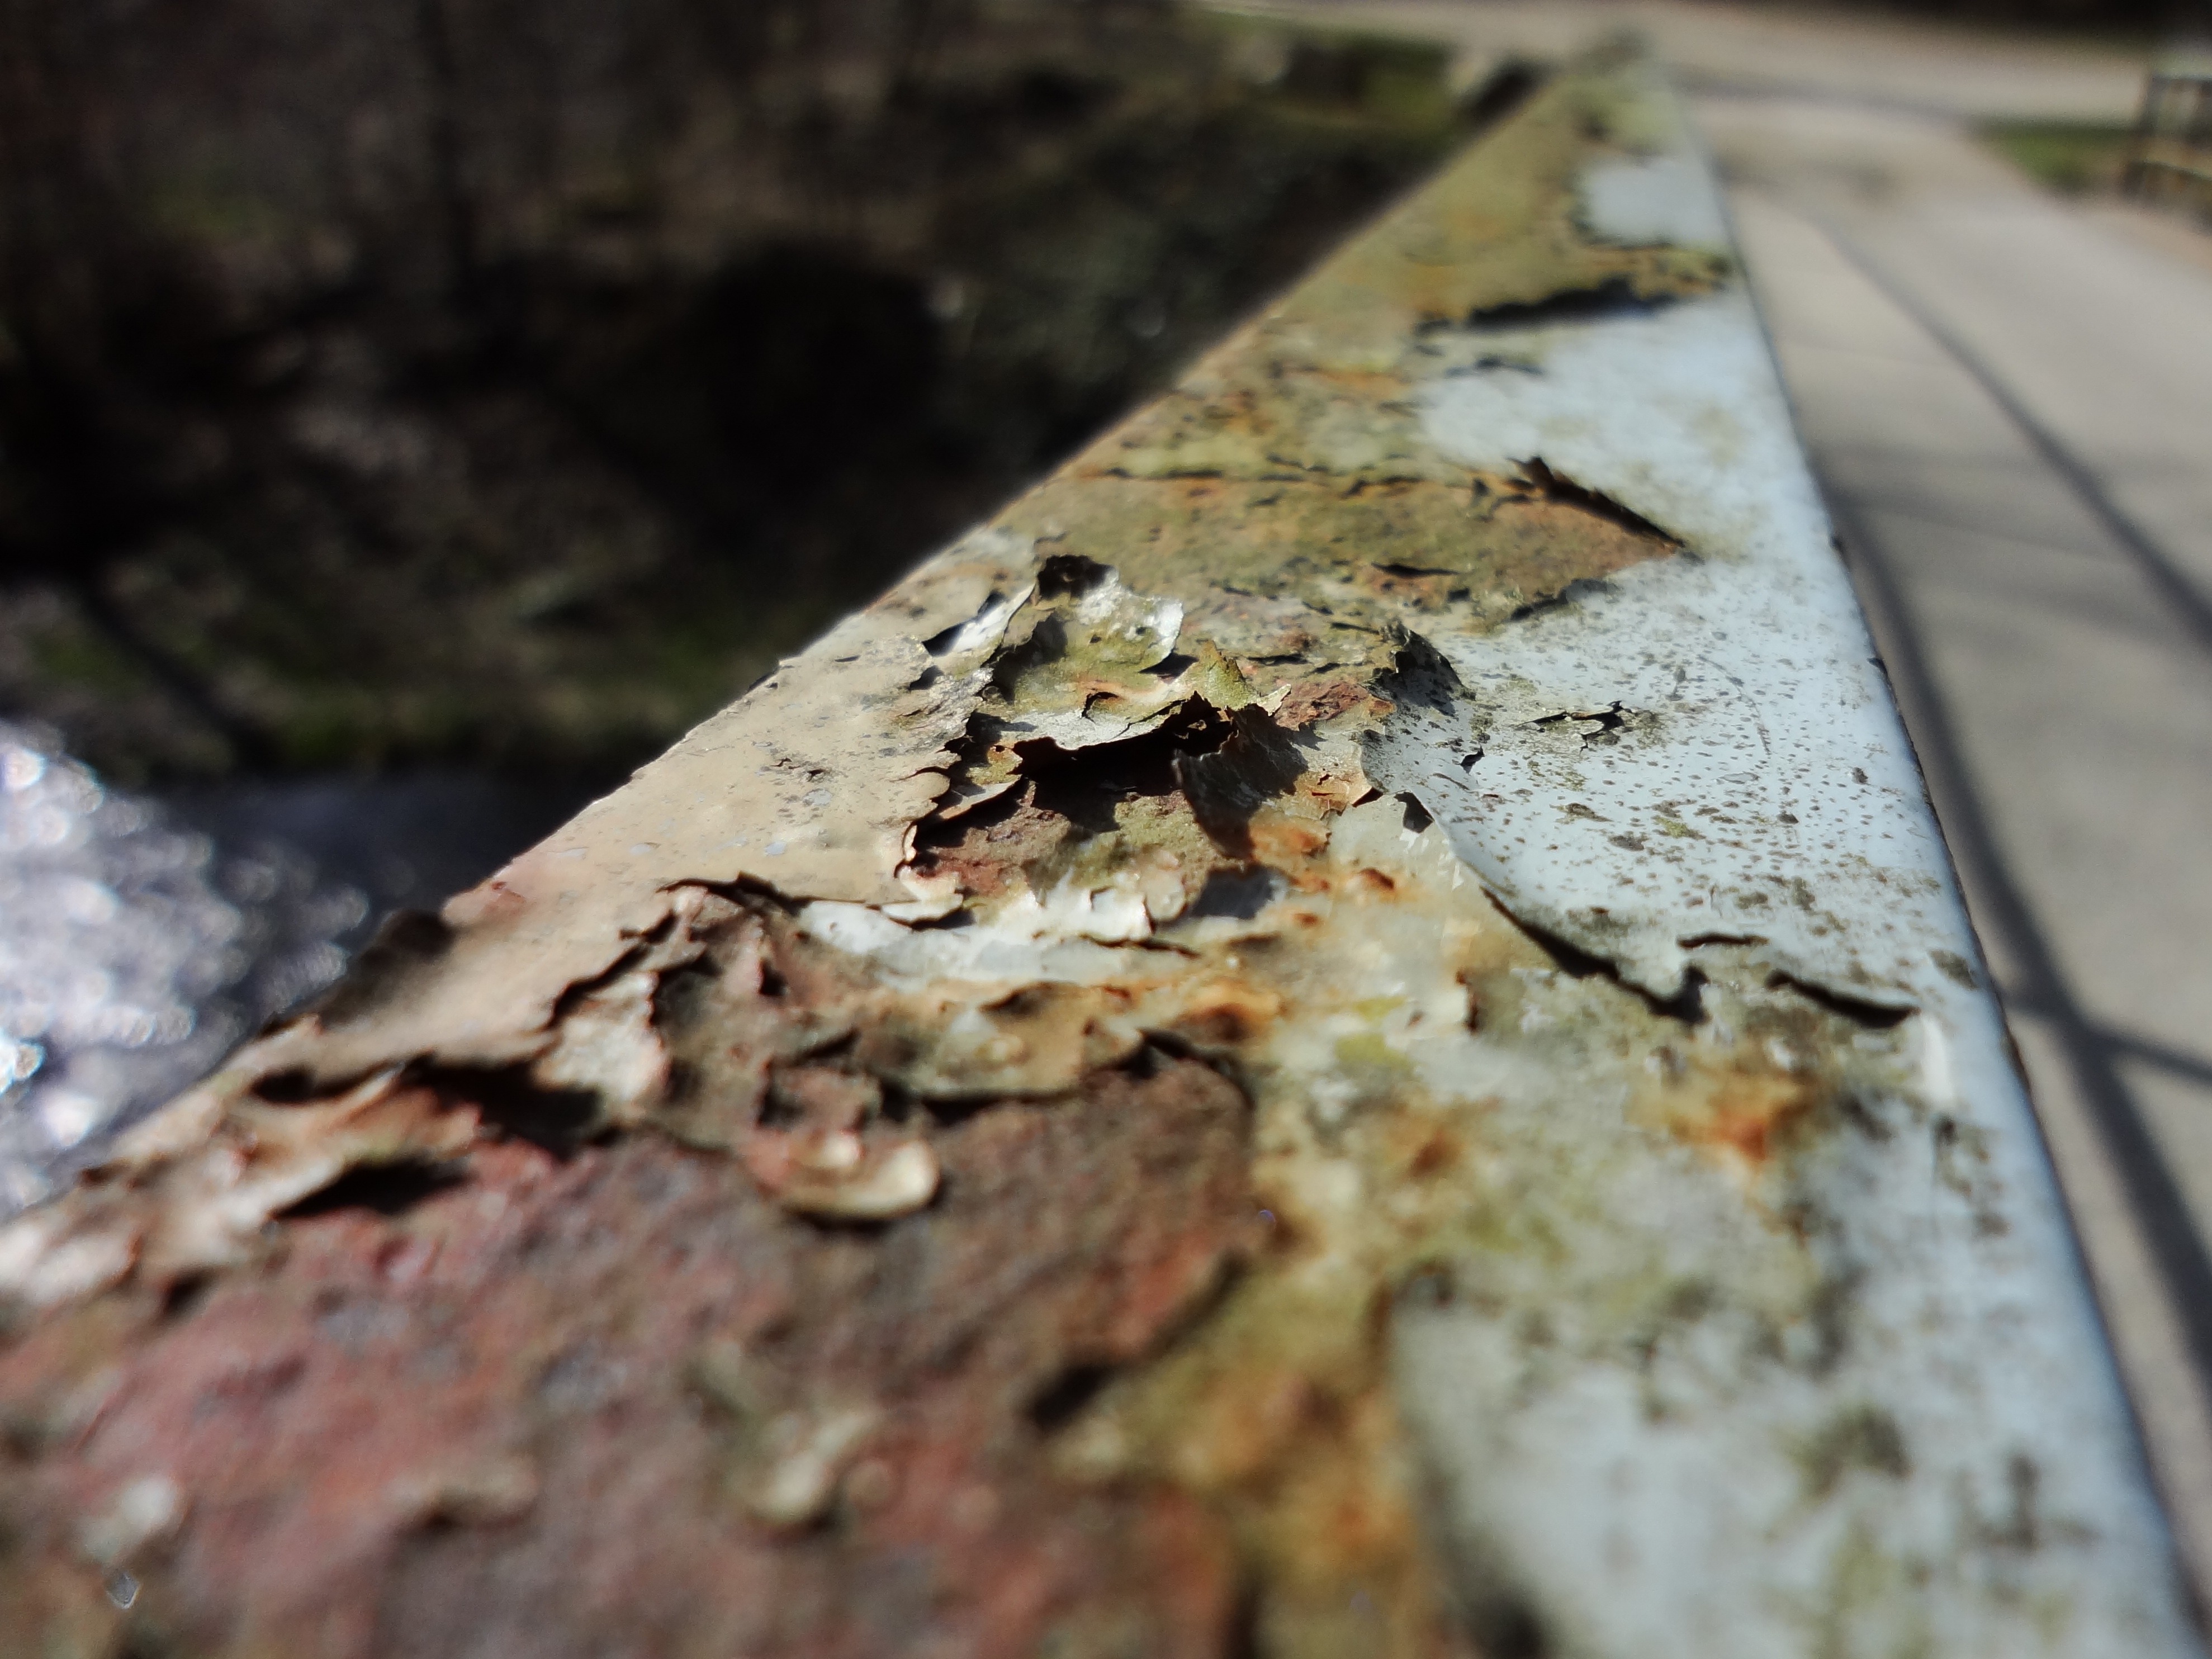
tree, nature, rock, plant, wood, bridge, leaf, old, wildlife, railing, autumn, soil, season, fauna, weathered, close up, geology, stainless, macro photography